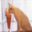
Label: cat